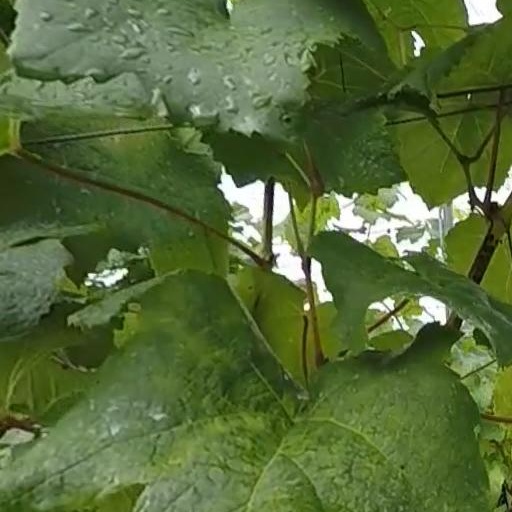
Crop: grape